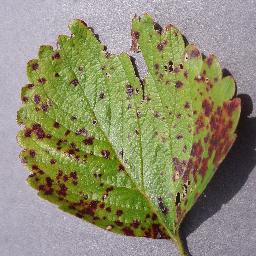
Label: Strawberry___Leaf_scorch